Stuckist demonstrations

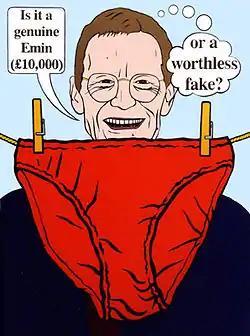
"Sir Nicholas Serota Makes an Acquisitions Decision", 2000, painting by Charles Thomson

The Stuckists' concerns were not alleviated, when, at the end of 2004, Saatchi announced that he was putting his Britart holding into storage and devoting the next year to exhibitions featuring only painting. A few months prior to this announcement, Saatchi had stood outside the Stuckism International gallery, reading not only a placard that declared "STUCKIST ART IN 2001 IS SAATCHI ART IN 2004" (referring to Stella Vine), but also the anti-conceptual art, pro-painting Stuckist manifesto, which was on display.